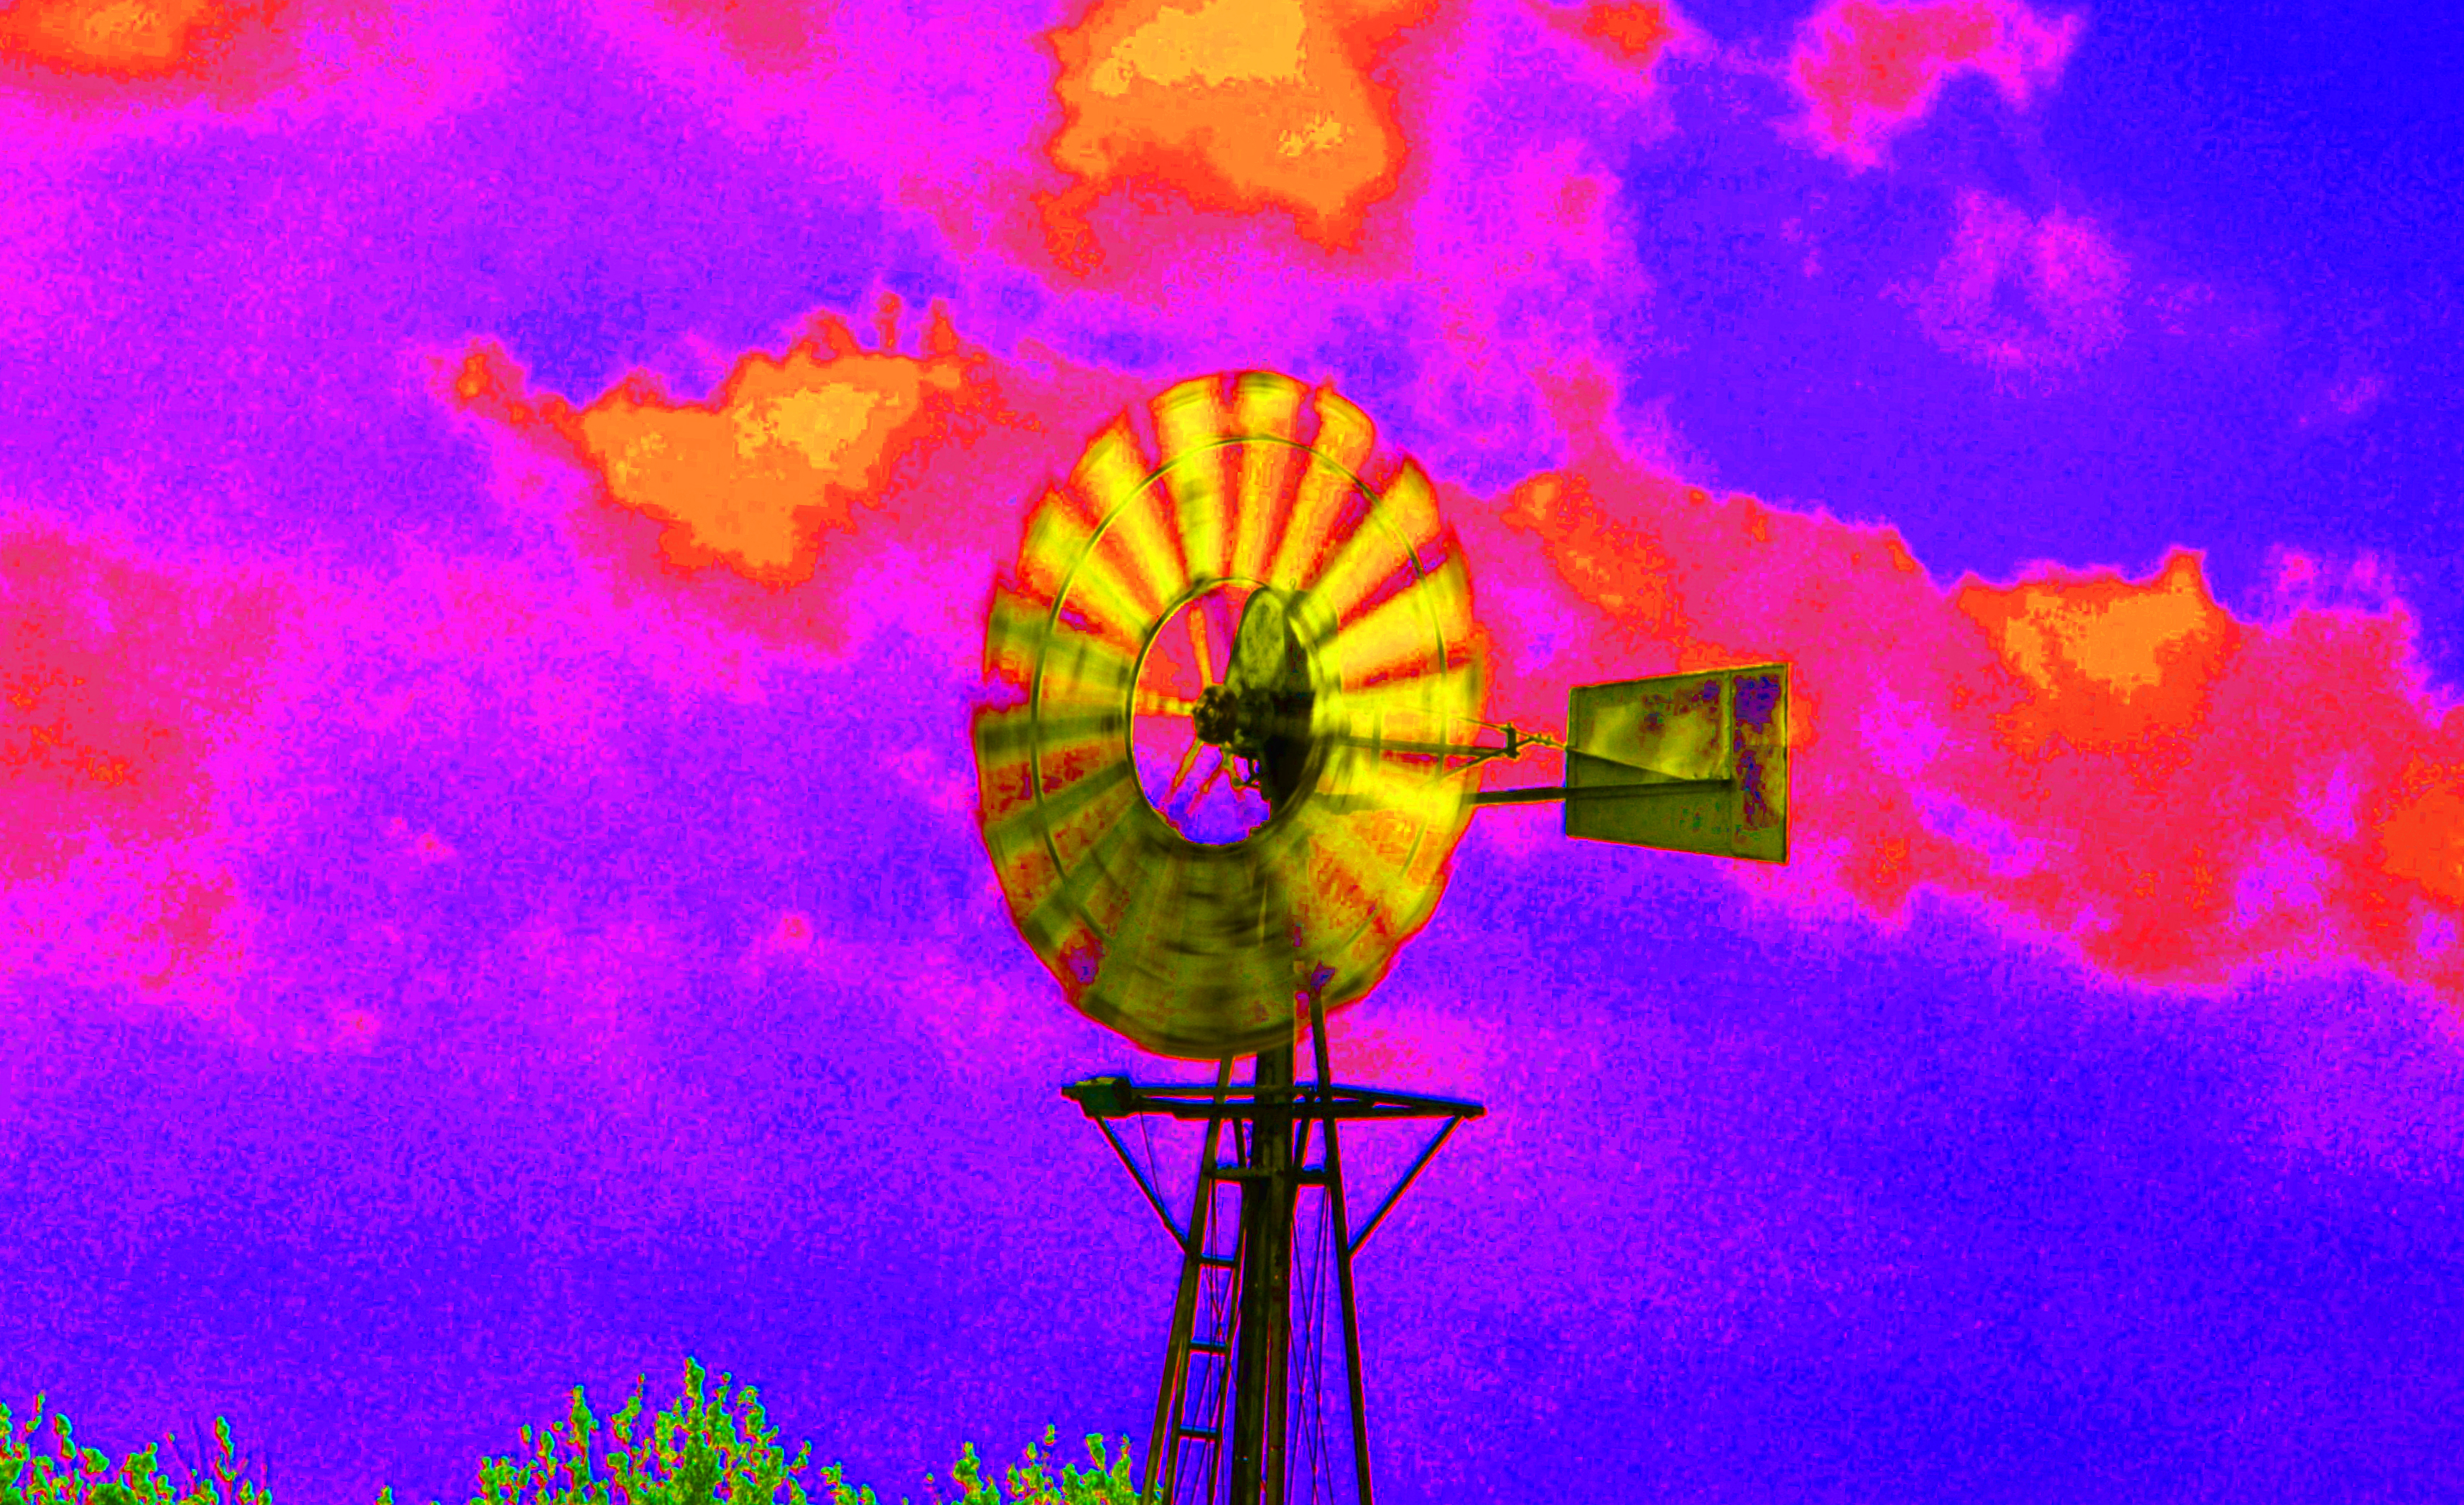
sky, flower, color, toy, macro photography, atmosphere of earth, computer wallpaper, psychedelic art